Tetbury branch line

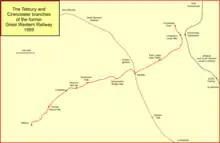
The branch in 1959

For most of its existence, the daily routine on the branch line was the running of 8 trains per day up and down the line operated by steam tank engines. The passenger service usually consisted of two or three carriages and any freight wagons were added to the passenger train. The train engine performed any required shunting of goods wagons; for that reason the auto-train system was generally not favoured because of the time involved in uncoupling the through control mechanism if the engine was to be uncoupled from the passenger vehicle.